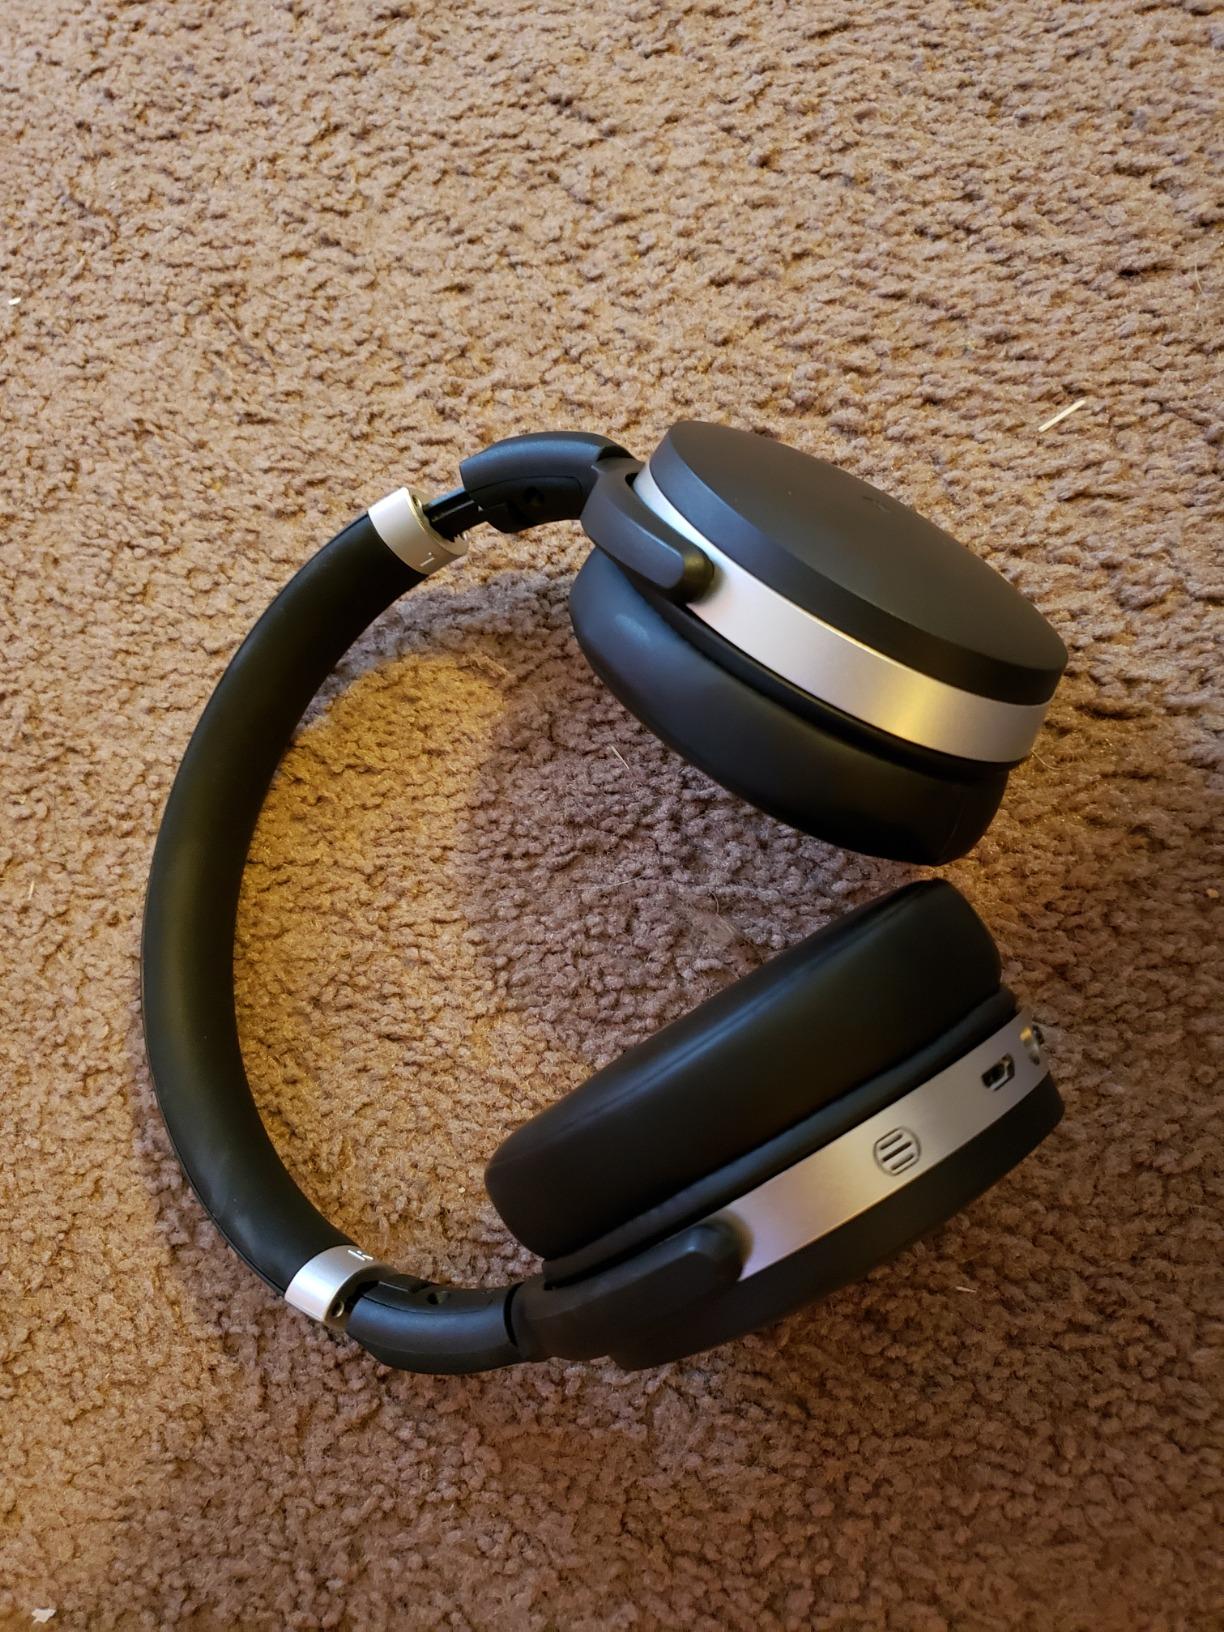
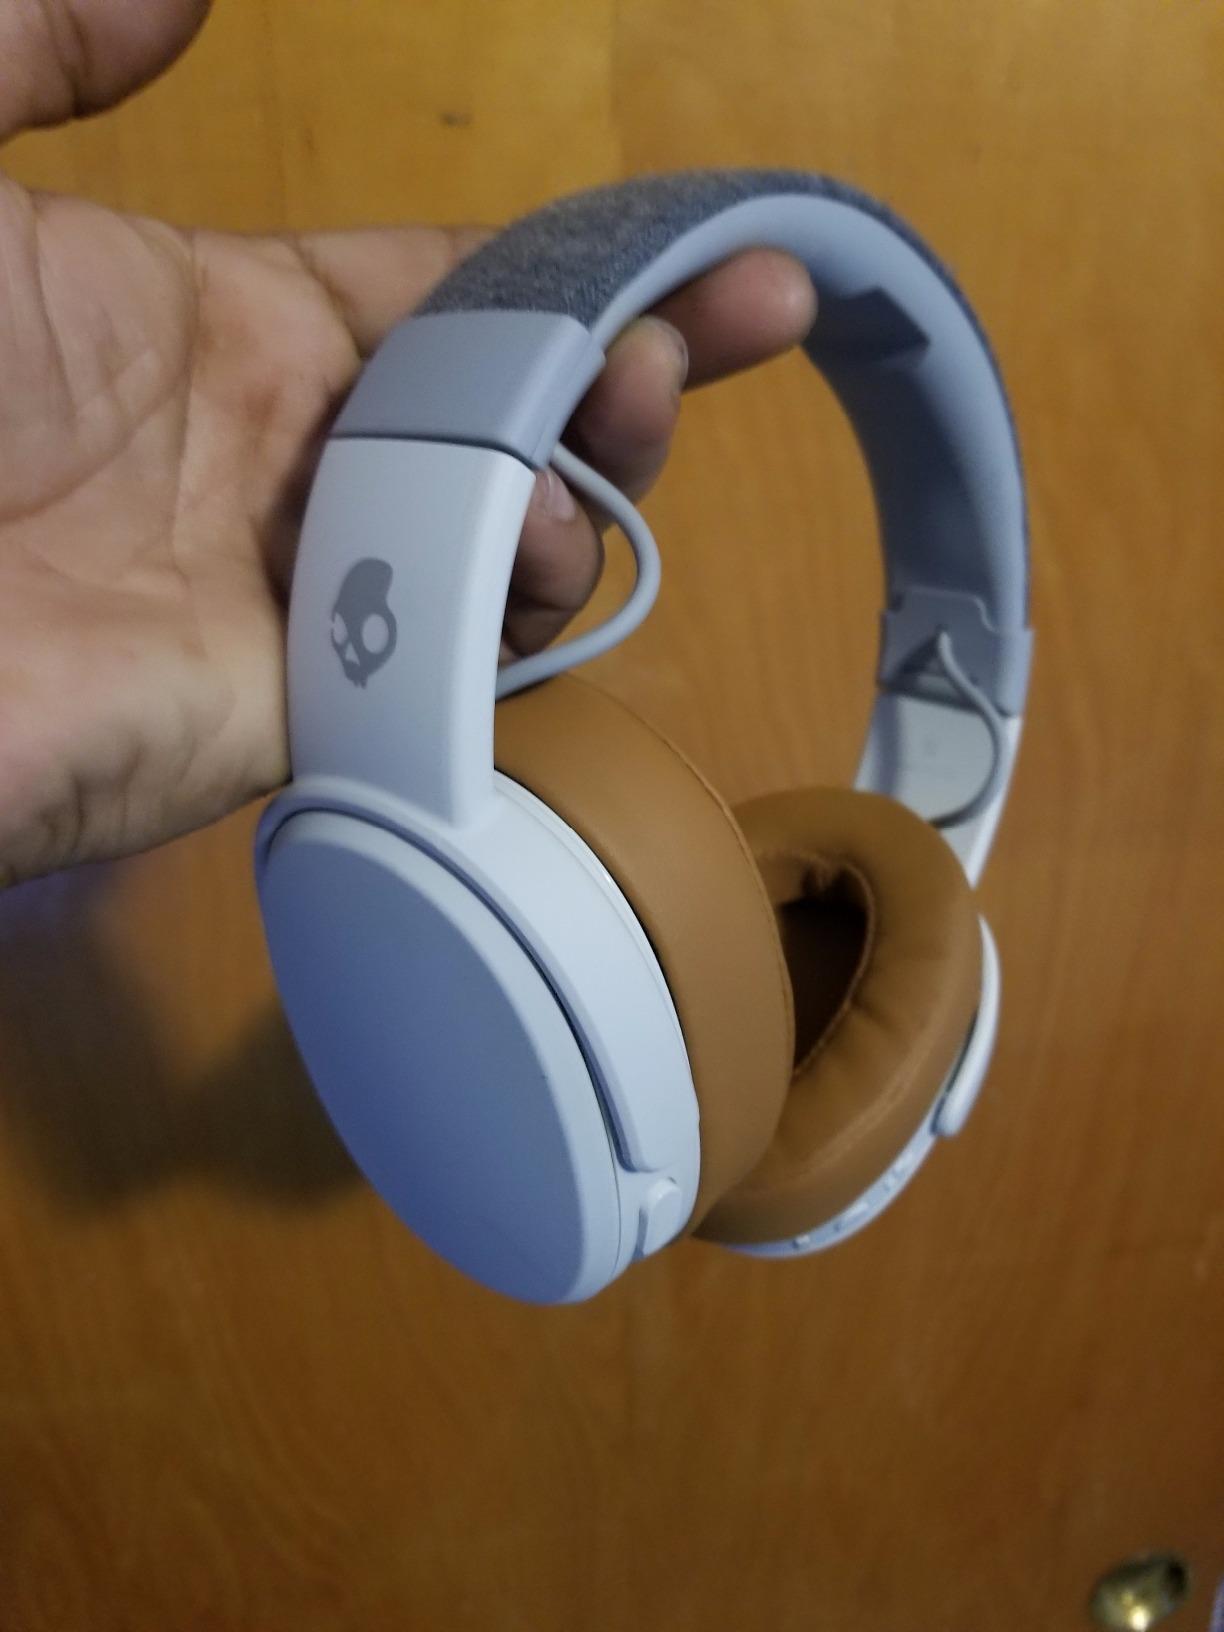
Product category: headphones
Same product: no